Euzoius of Caesarea

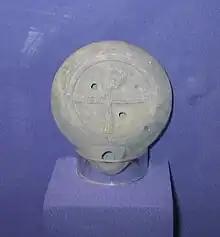
Lamp with staurogram from 4th-century Caesarea Maritima.

Euzoius of Caesarea was a Christian theologian and bishop of the 4th century.